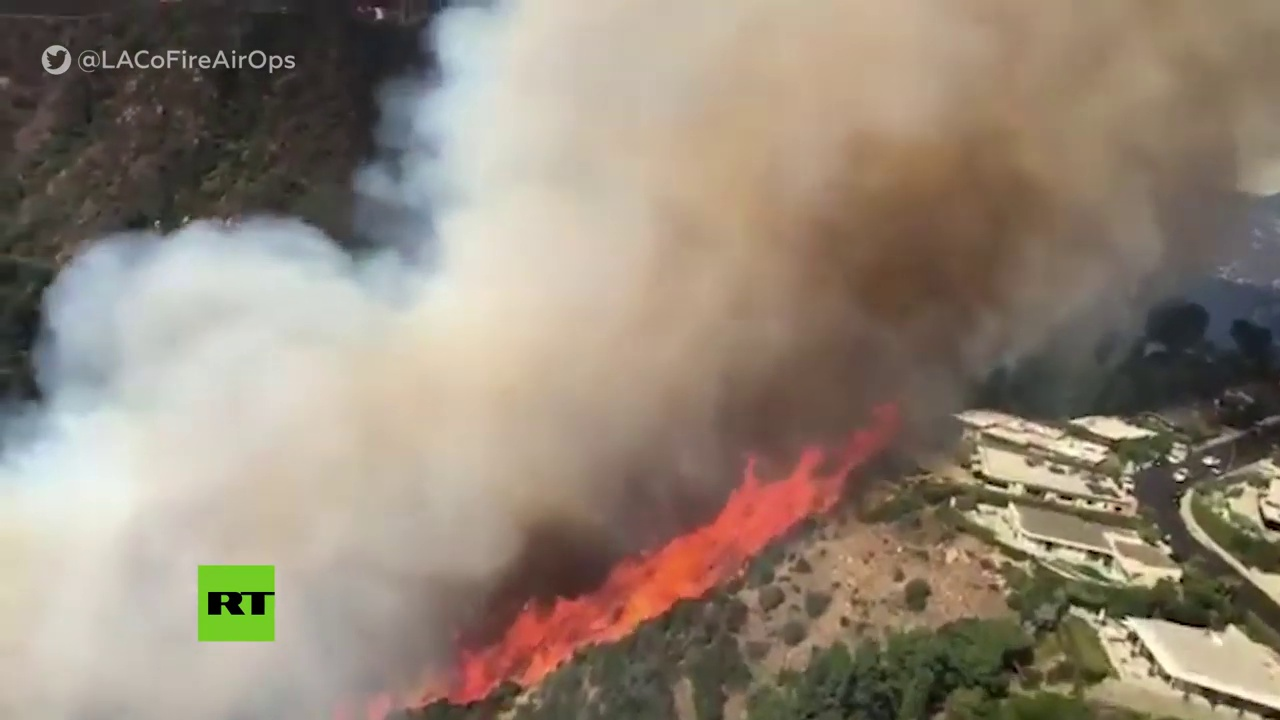
Fire: yes
Smoke: yes